Chemical mimicry

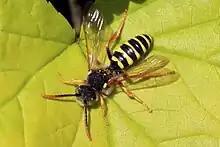
Cuckoo bees mimic the eggs of other bee species and shift parental care onto hosts

Parasitic use of chemical mimicry involves the invasion of the nest of a duped species, which may consist of an individual or a colony. By emitting mimics of the chemicals that create the host's familiar odours the invader is able to conceal themselves efficiently within the nest without alerting the host.